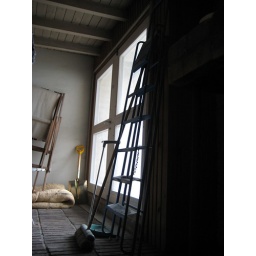
Aalto's house and office in Munkkiniemi